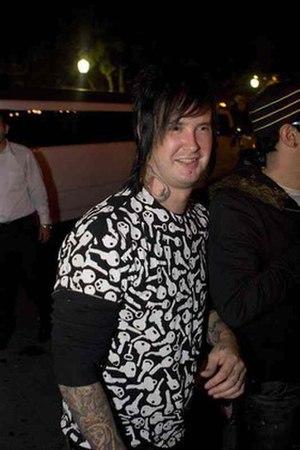
"James Owen ""Jimmy"" Sullivan, plus connu sous le pseudonyme de The Reverend Tholomew Plague, abrégé en The Rev, était le batteur de la formation heavy metal américaine Avenged Sevenfold.